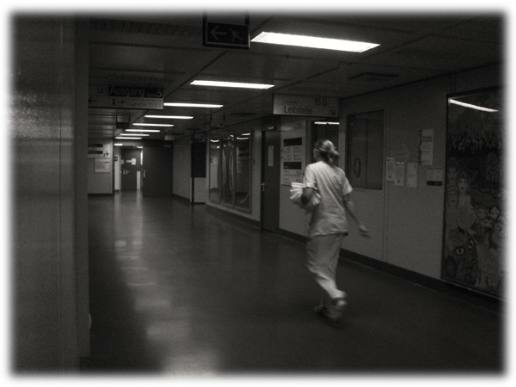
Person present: Yes